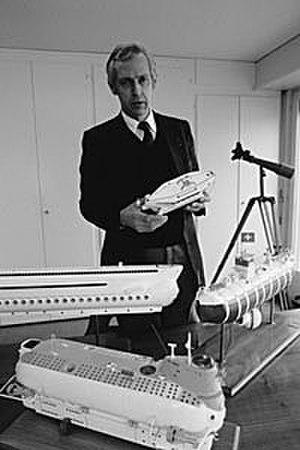
Jacques Piccard